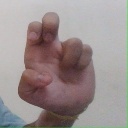
अक्षर: अ